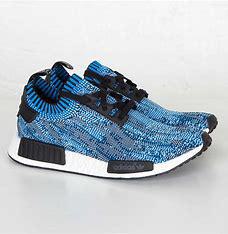
Brand: Adidas
Model: NMD_R1 Pk